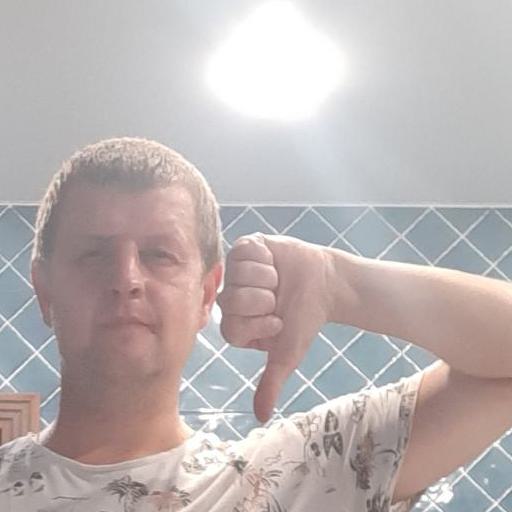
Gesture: dislike